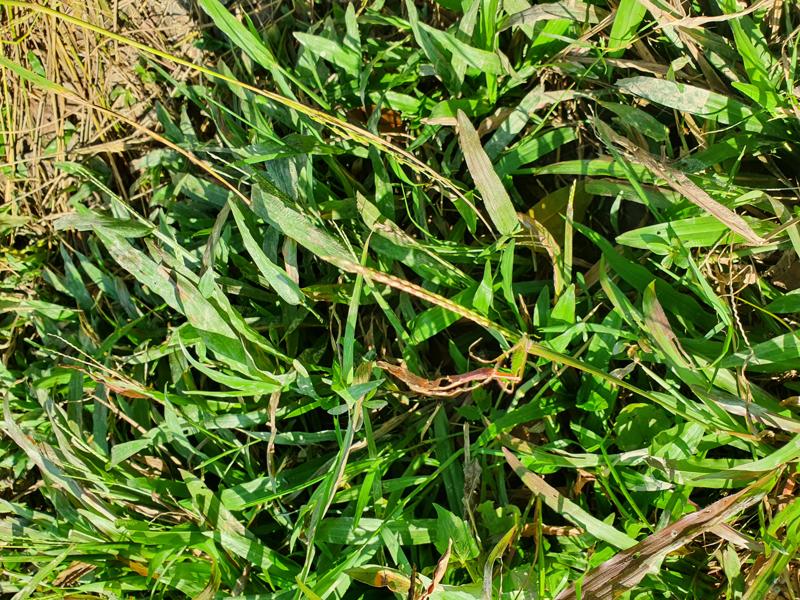
Weed species: Paspalum scrobiculatum